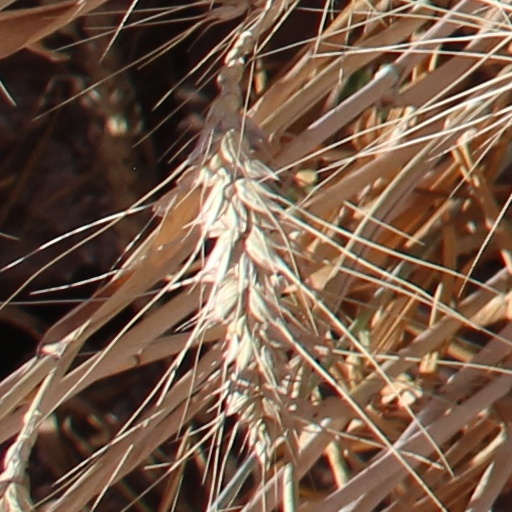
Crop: wheat